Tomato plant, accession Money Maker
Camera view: tilt-top (135 deg); turntable rotation: 120 degrees
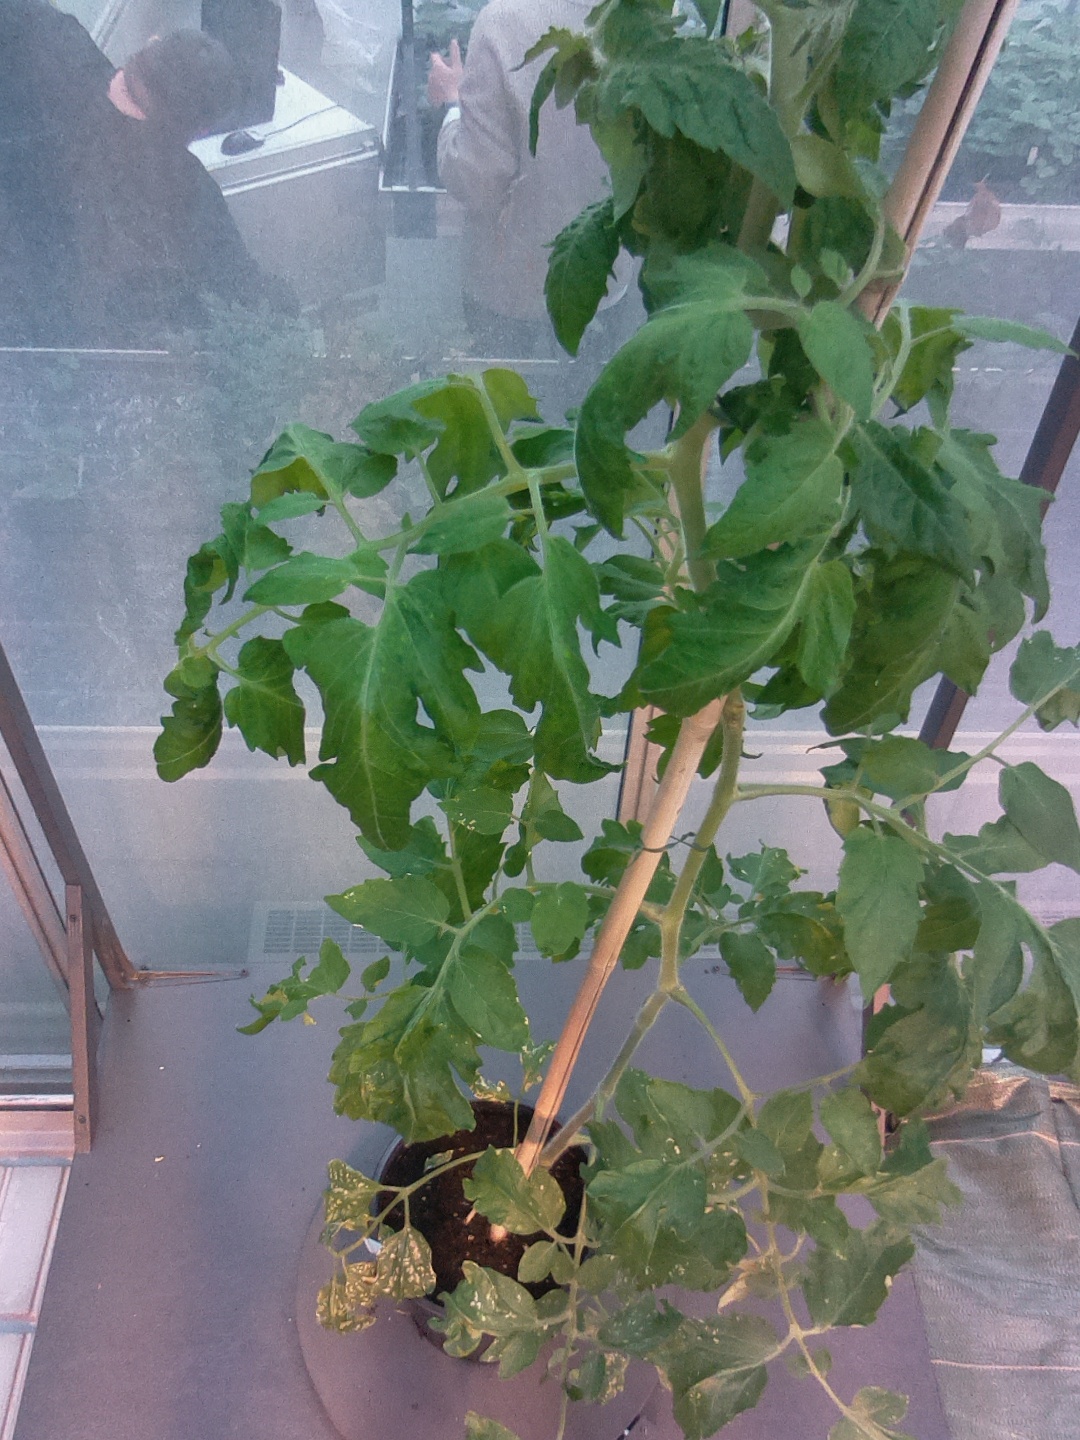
BBCH growth stage 56: 6 inflorescences visible